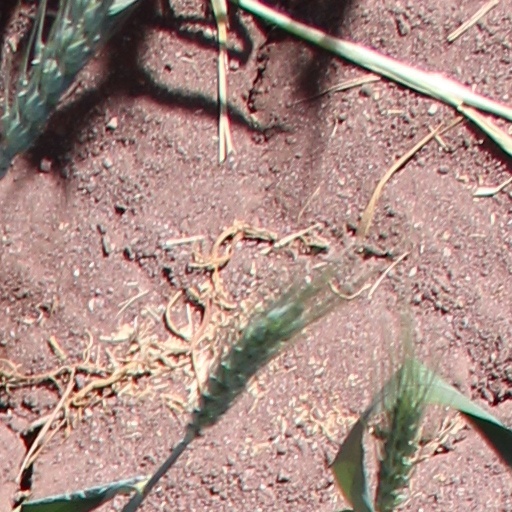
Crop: wheat